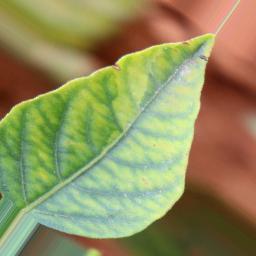
Label: nutritional